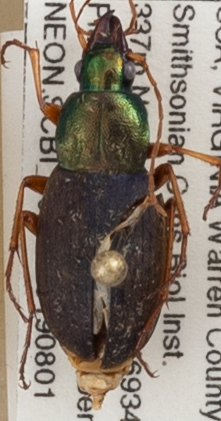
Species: Chlaenius emarginatus
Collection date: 2019-08-01
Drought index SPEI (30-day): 0.216
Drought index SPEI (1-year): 2.09
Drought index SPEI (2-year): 2.09